Nullarbor Nymph

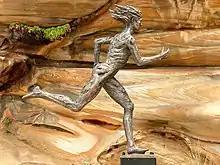
Sculpture by Dora Dallwitz titled "After the Nullarbor Nymph" installed at Sculpture by the Sea event 2004, Tamarama Beach

In 1994 an installation at the Australian National Gallery referred to the myth. The issue is raised as an urban myth periodically.